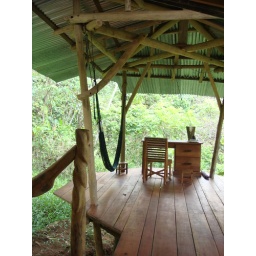
desk in the tree house